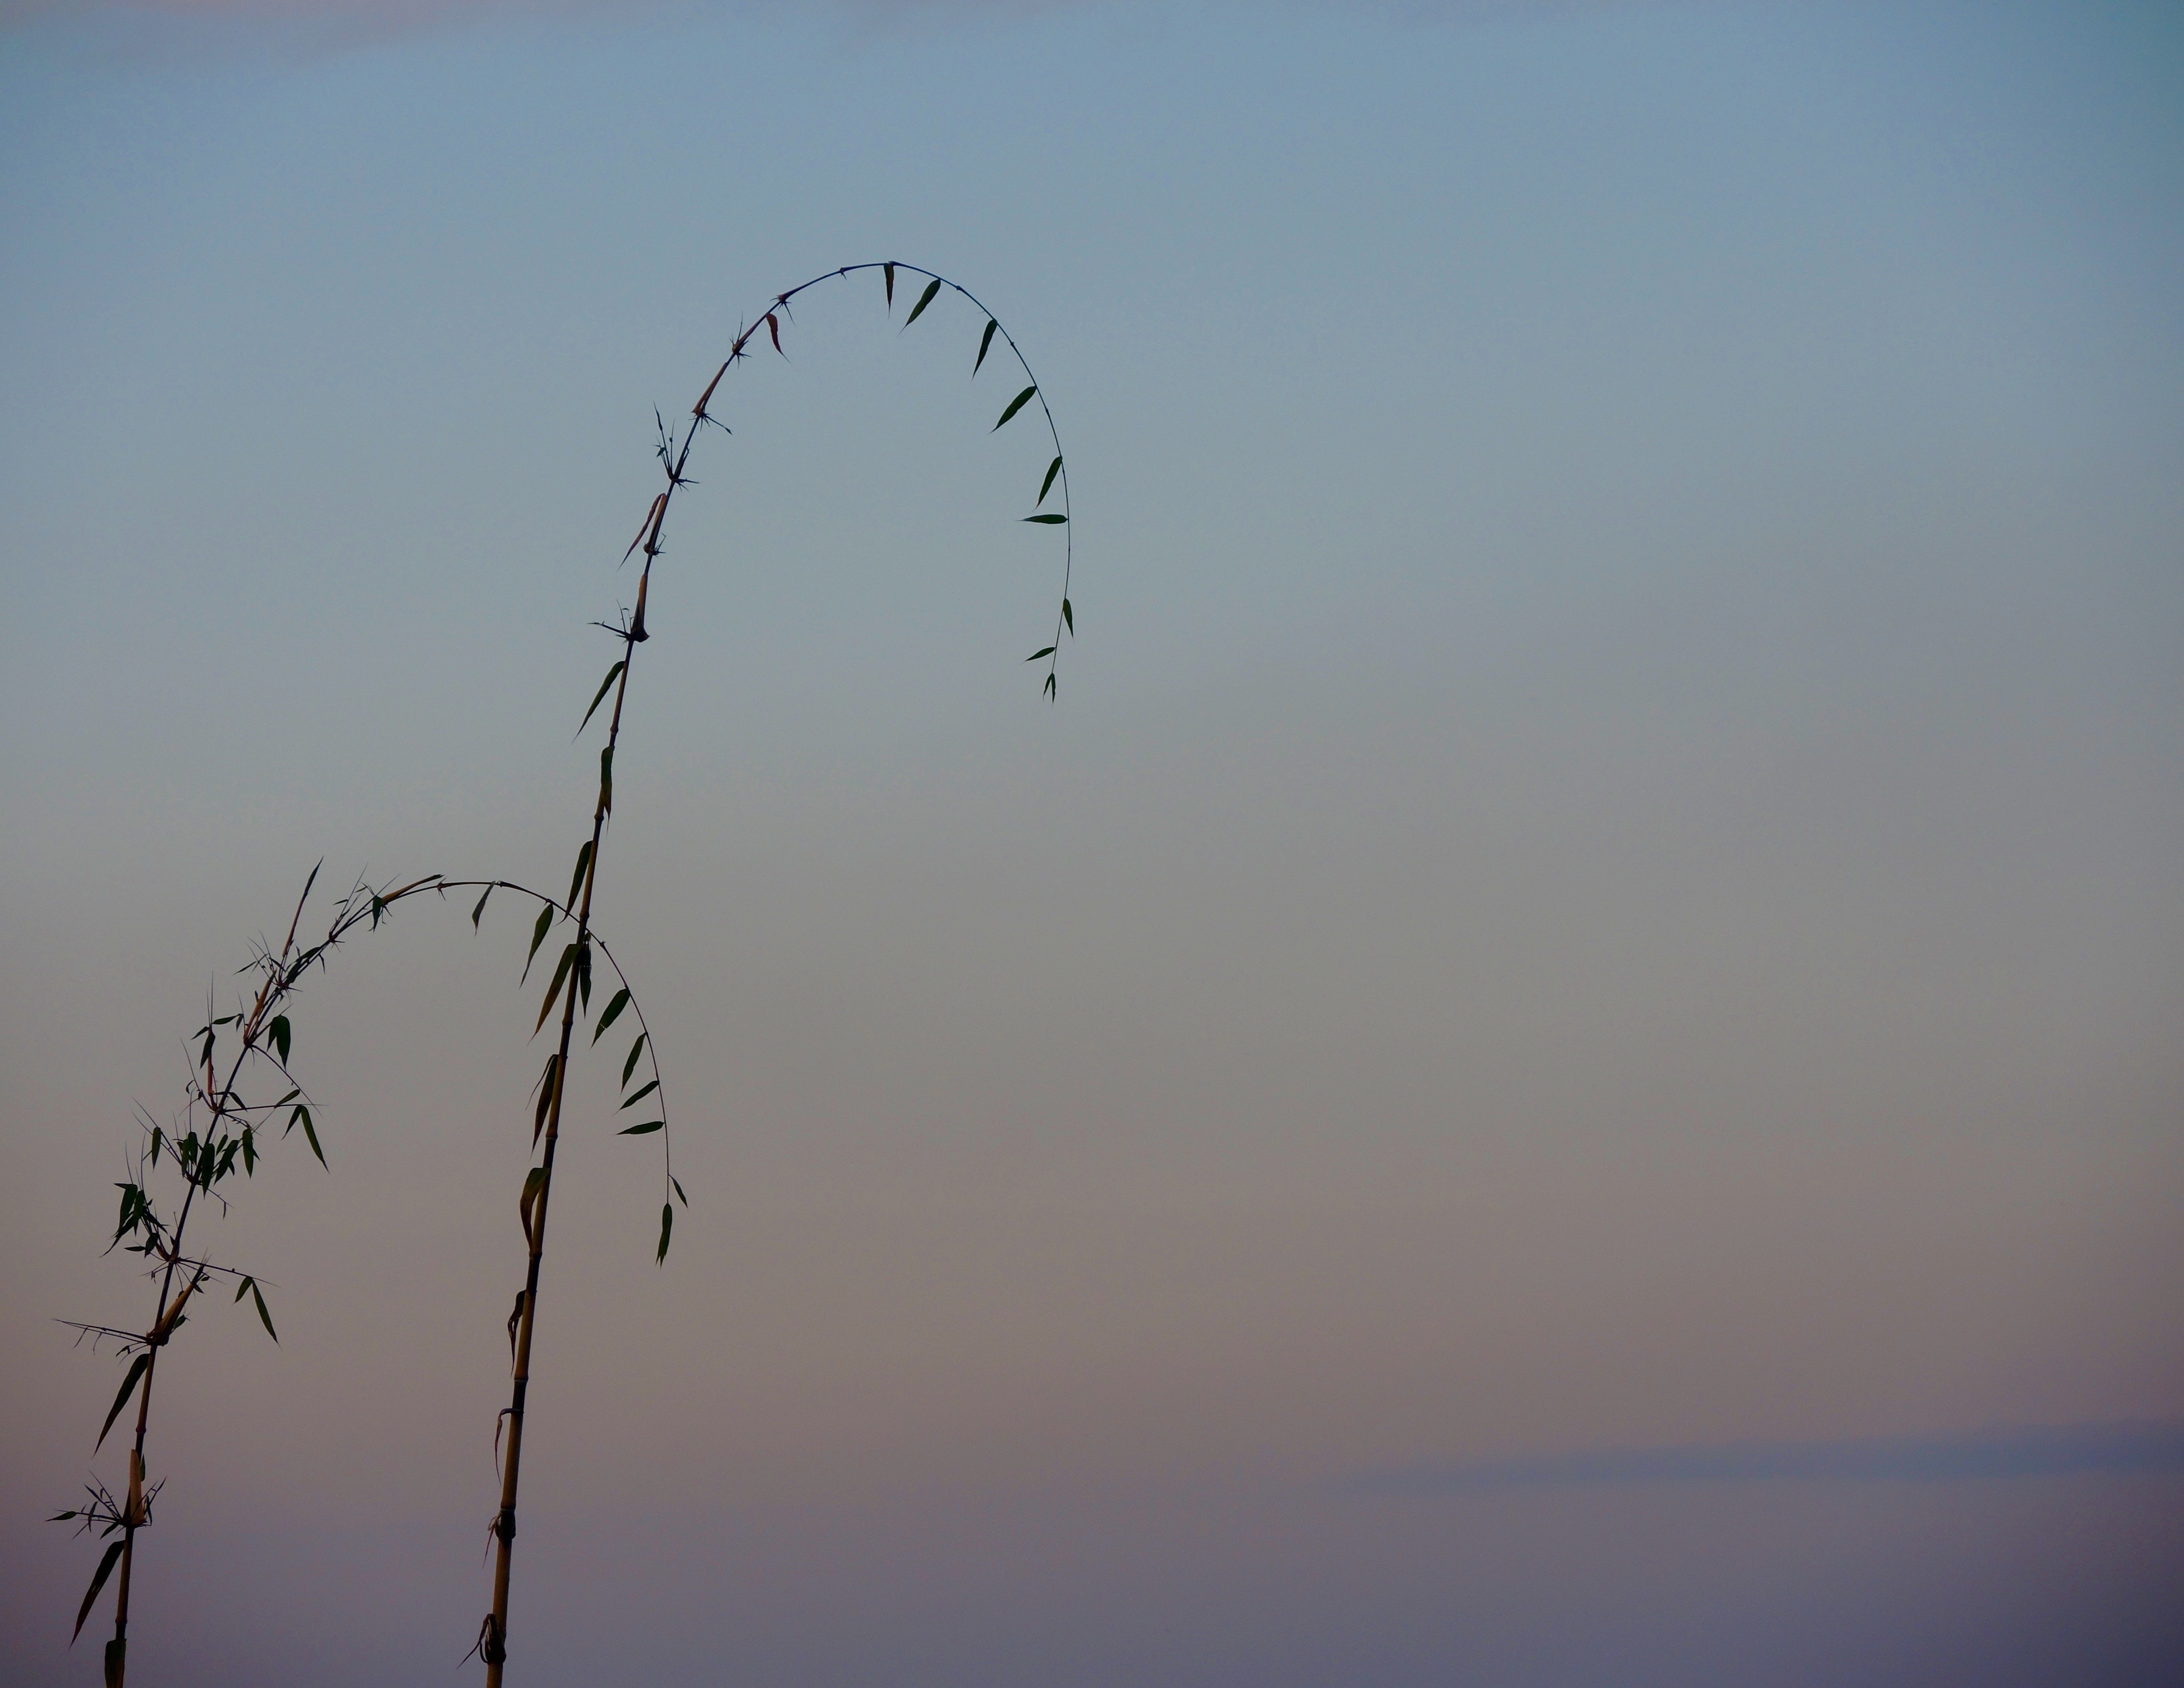
sea, horizon, cloud, sky, sunset, morning, wind, flock, line, reflection, flight, atmospheric phenomenon, atmosphere of earth